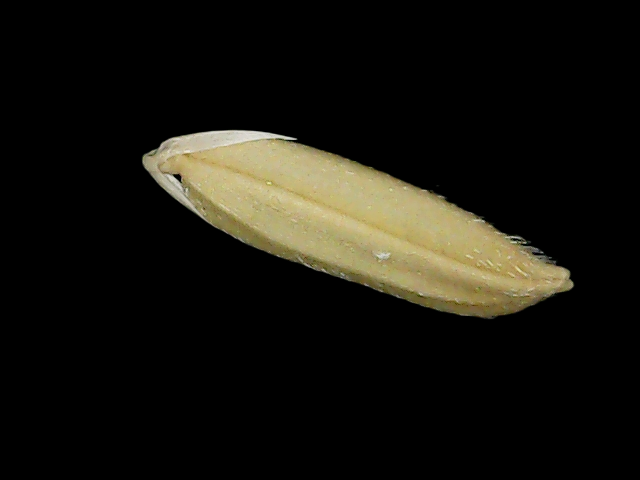
Rice variety: Br23